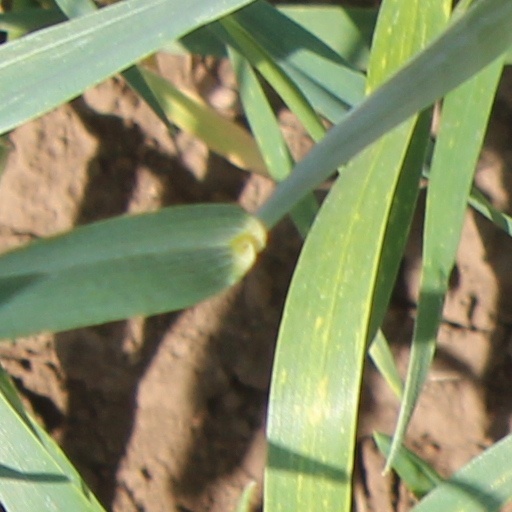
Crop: wheat